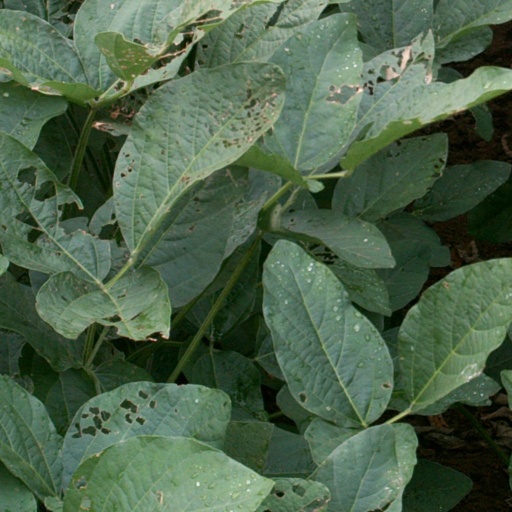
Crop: soybean